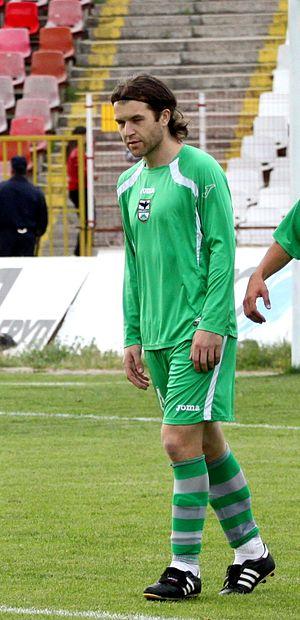
Ivan Petkov Cvetkov est un footballeur bulgare né le 31 août 1979 à Blagoevgrad en Bulgarie.